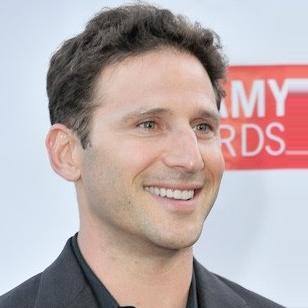
Age: 37